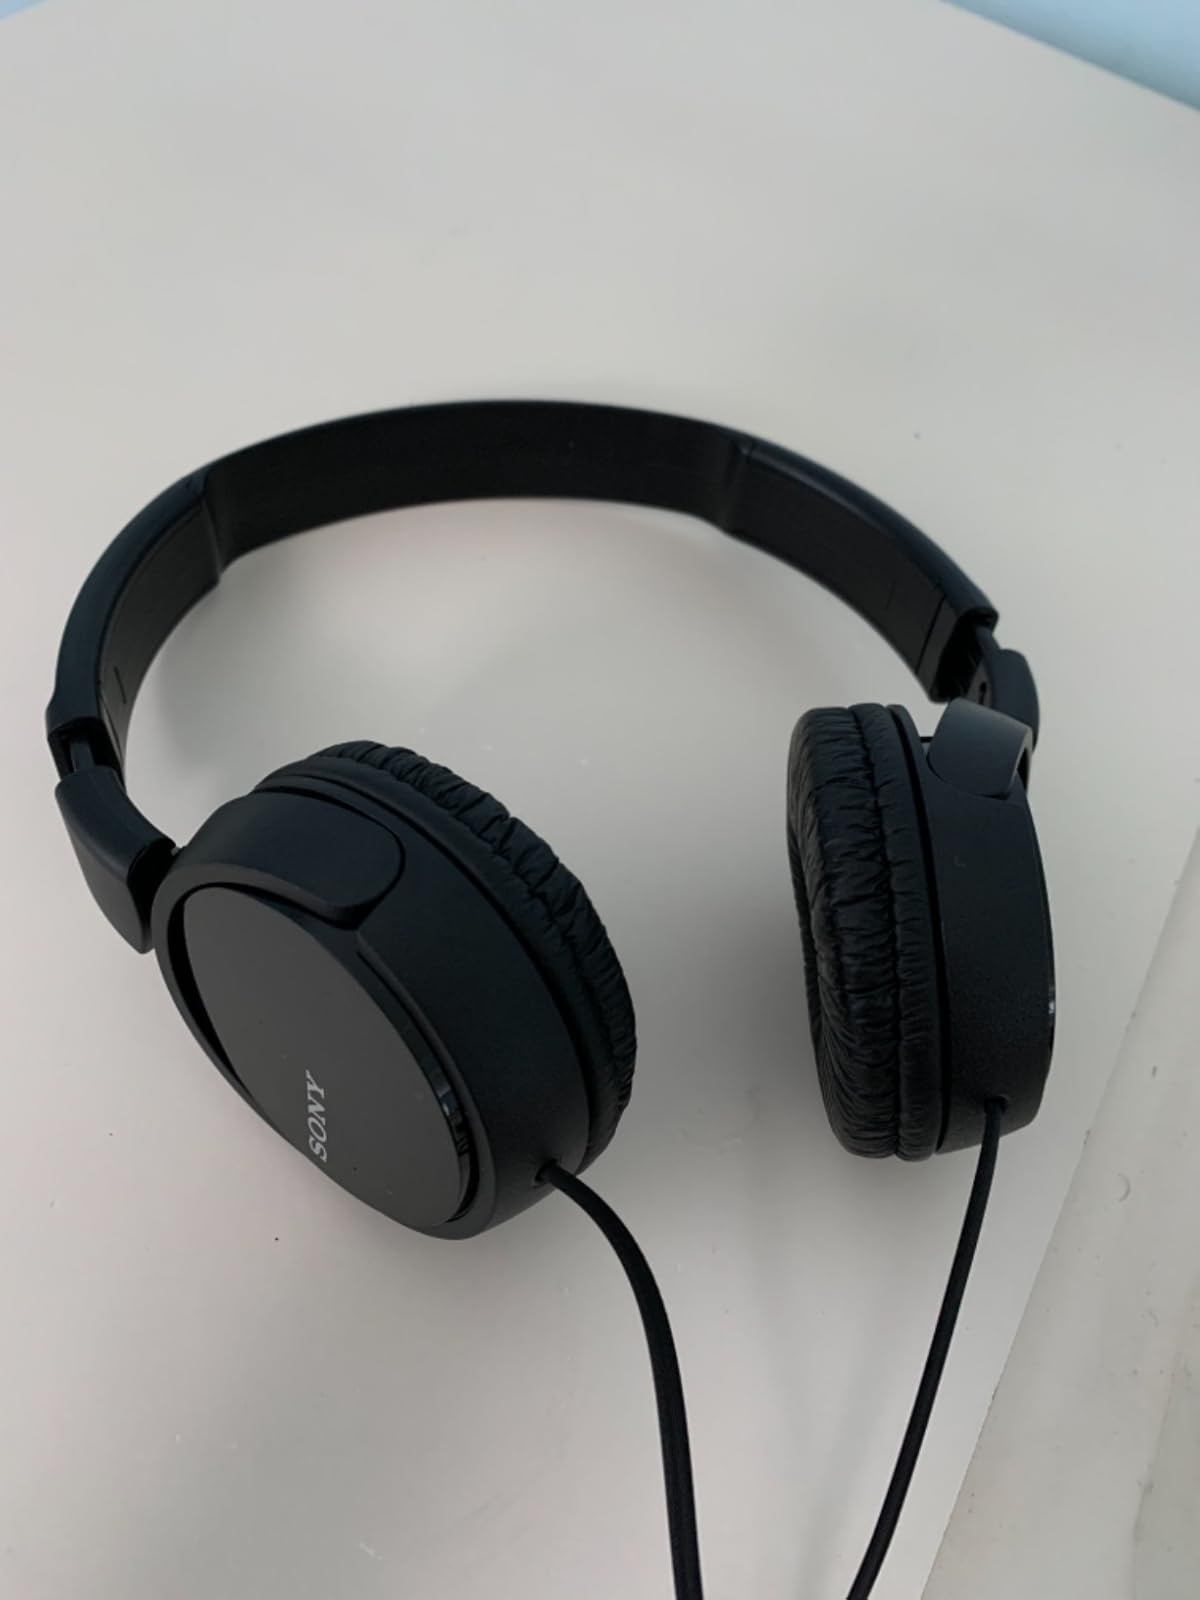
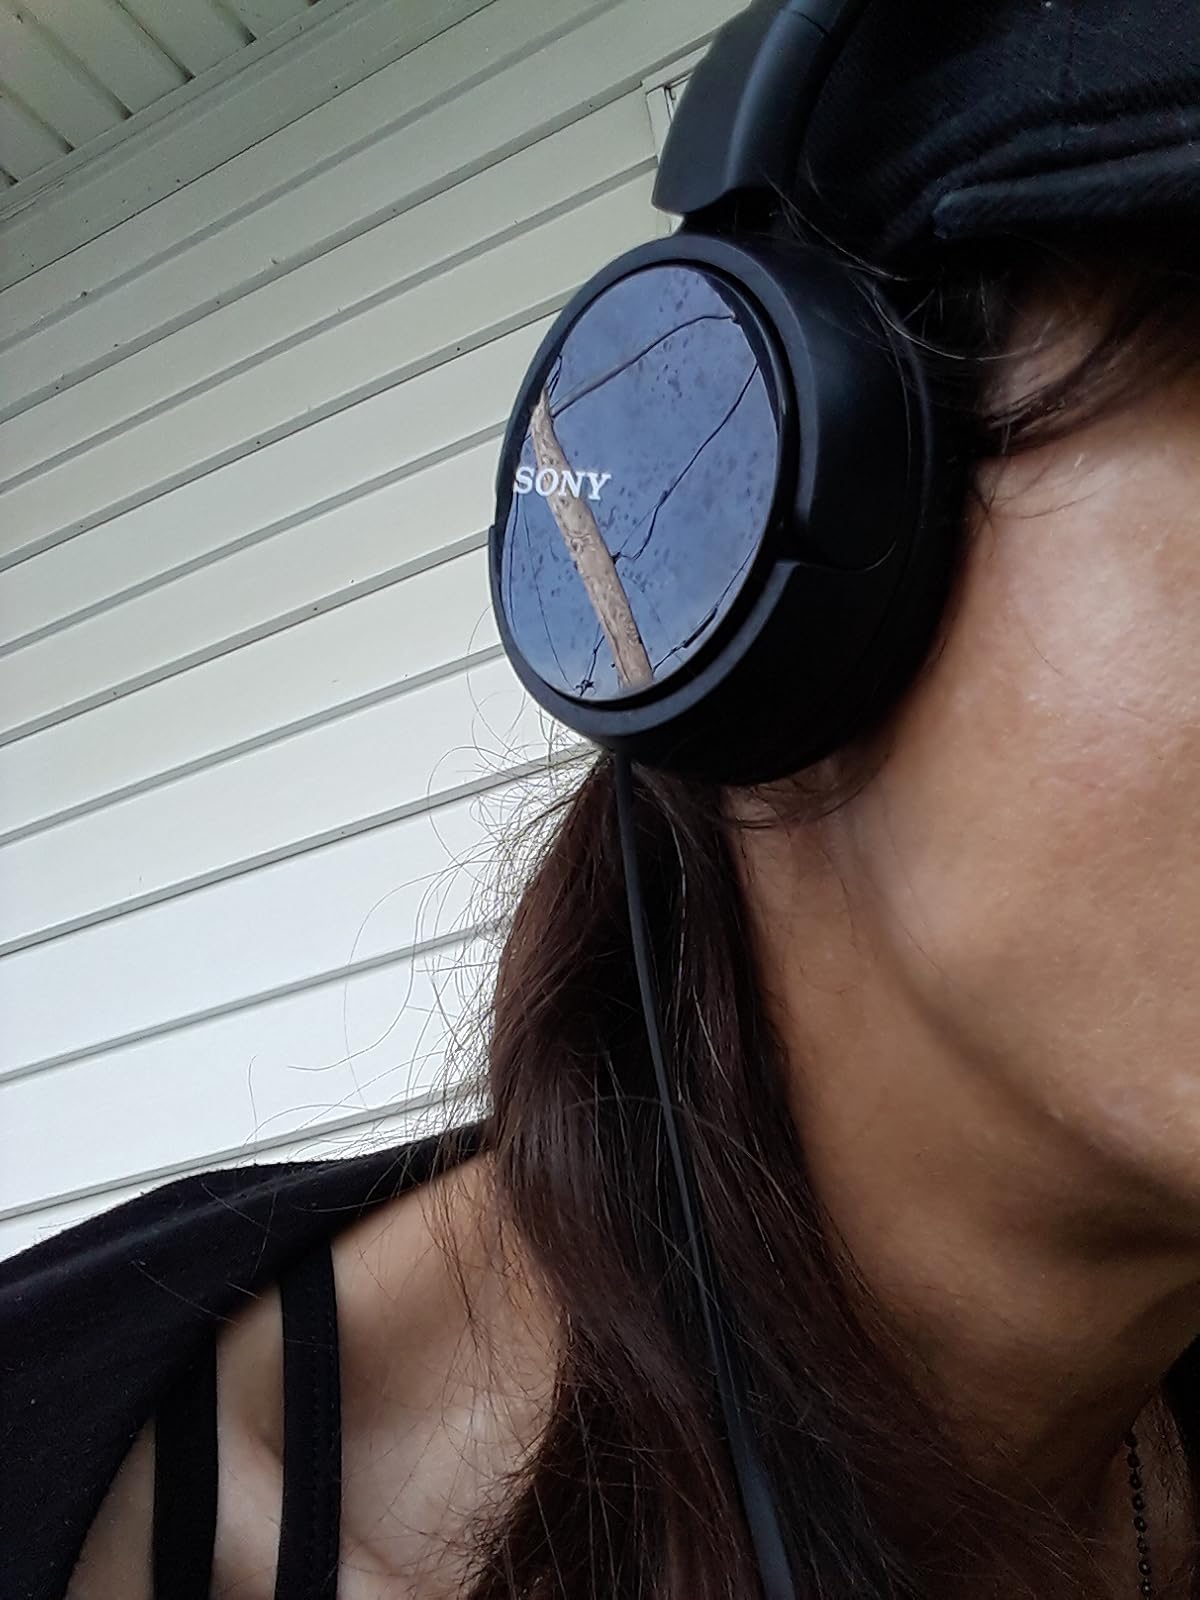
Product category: headphones
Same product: yes